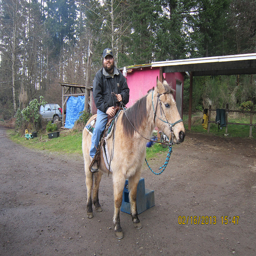
A man riding on the back of a brown horse.
A man in a ball cap riding on a mule.
A man sits proudly on a house outside.
a man that is on a horse on some dirt
A man sitting on top of a horse out side on the trail.